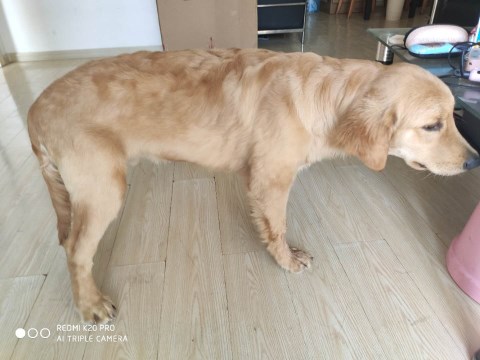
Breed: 5355-n000126-golden_retriever